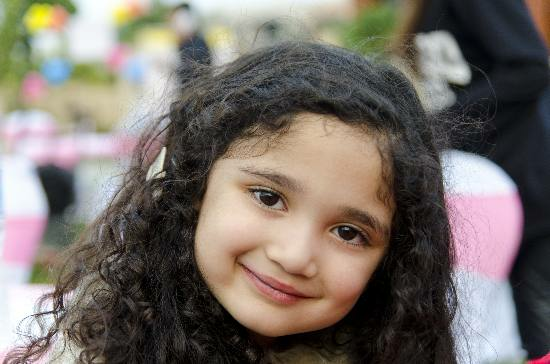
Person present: Yes